Kris Law

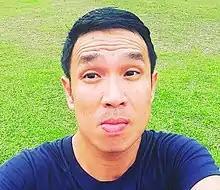
Kris Law in short crop hair, slim figure.

In Kuala Lumpur, he started his career in the creative industry as a copywriter in Leo Burnett in 2000, working under film director Yasmin Ahmad. According to Yasmin, the reasons Law got the position were because of his auspicious full name initials KLCC, royalty bloodline and same birthday with Giorgio Armani and Malaysian Prime Minister Mahathir Mohamad.